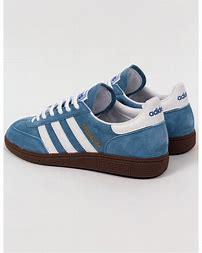
Brand: Adidas
Model: Handball Spezial